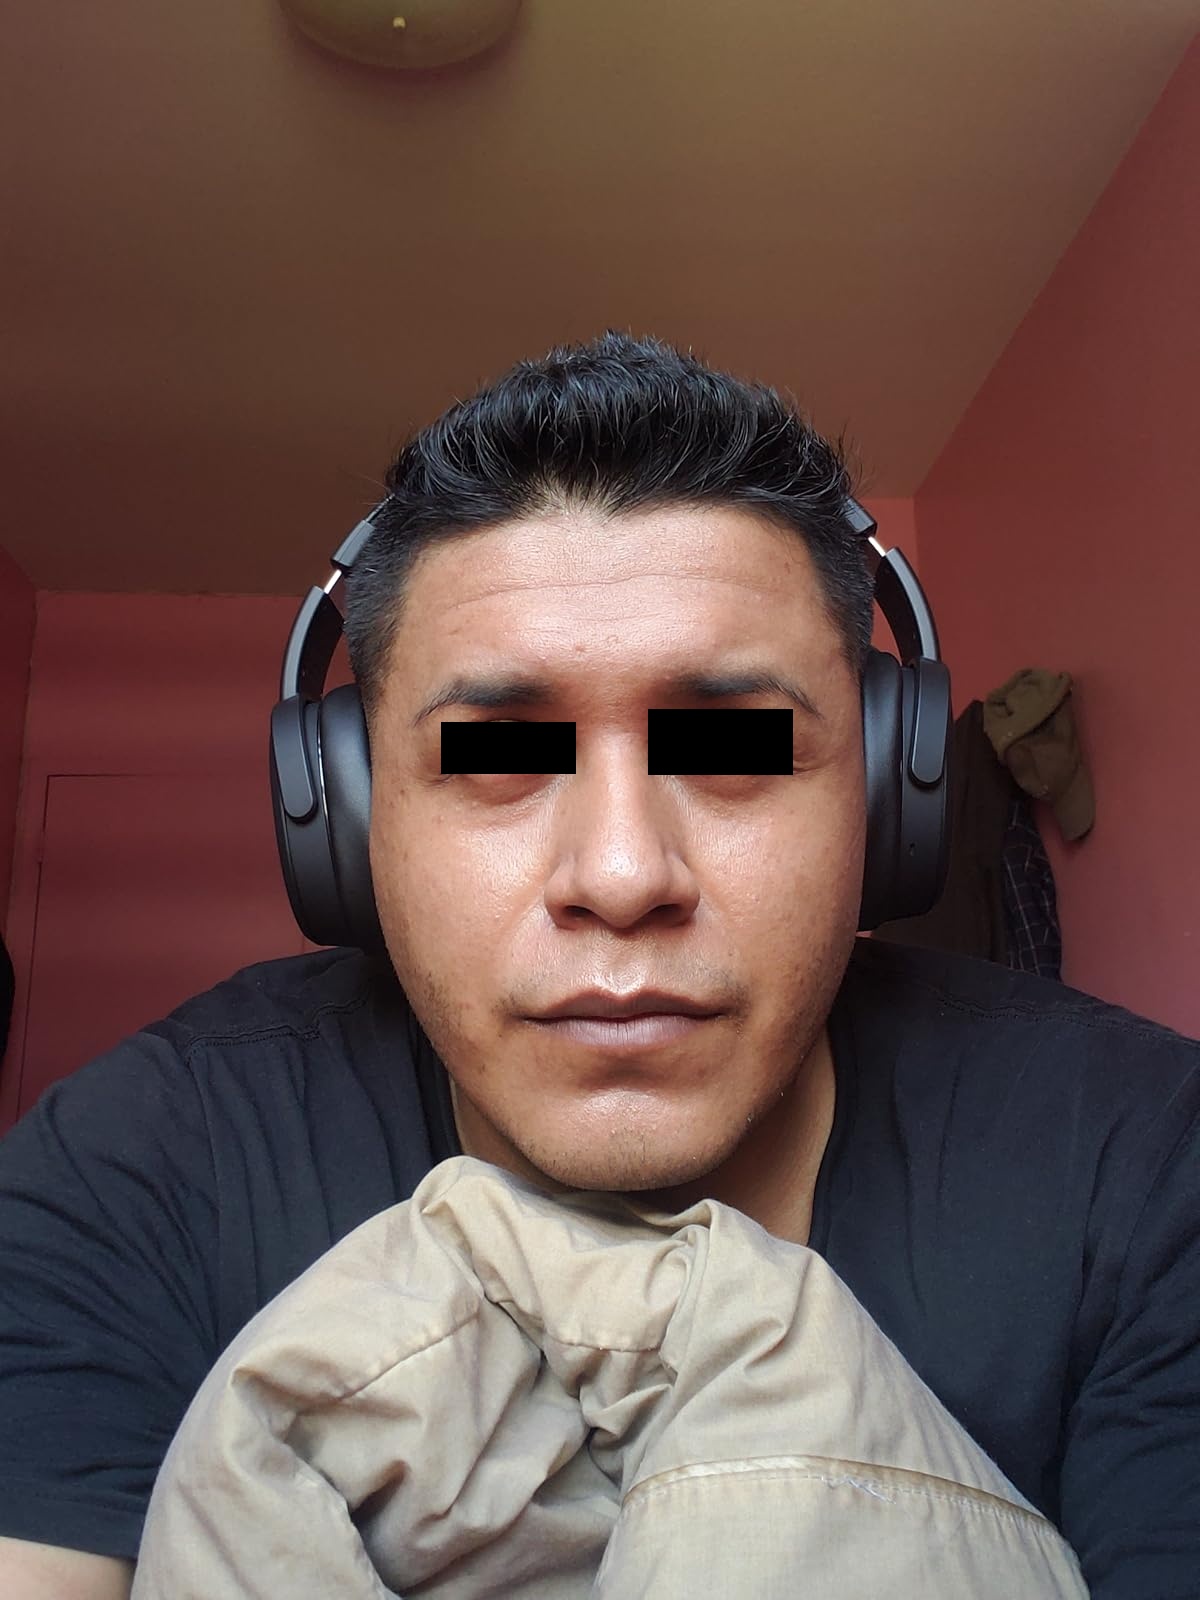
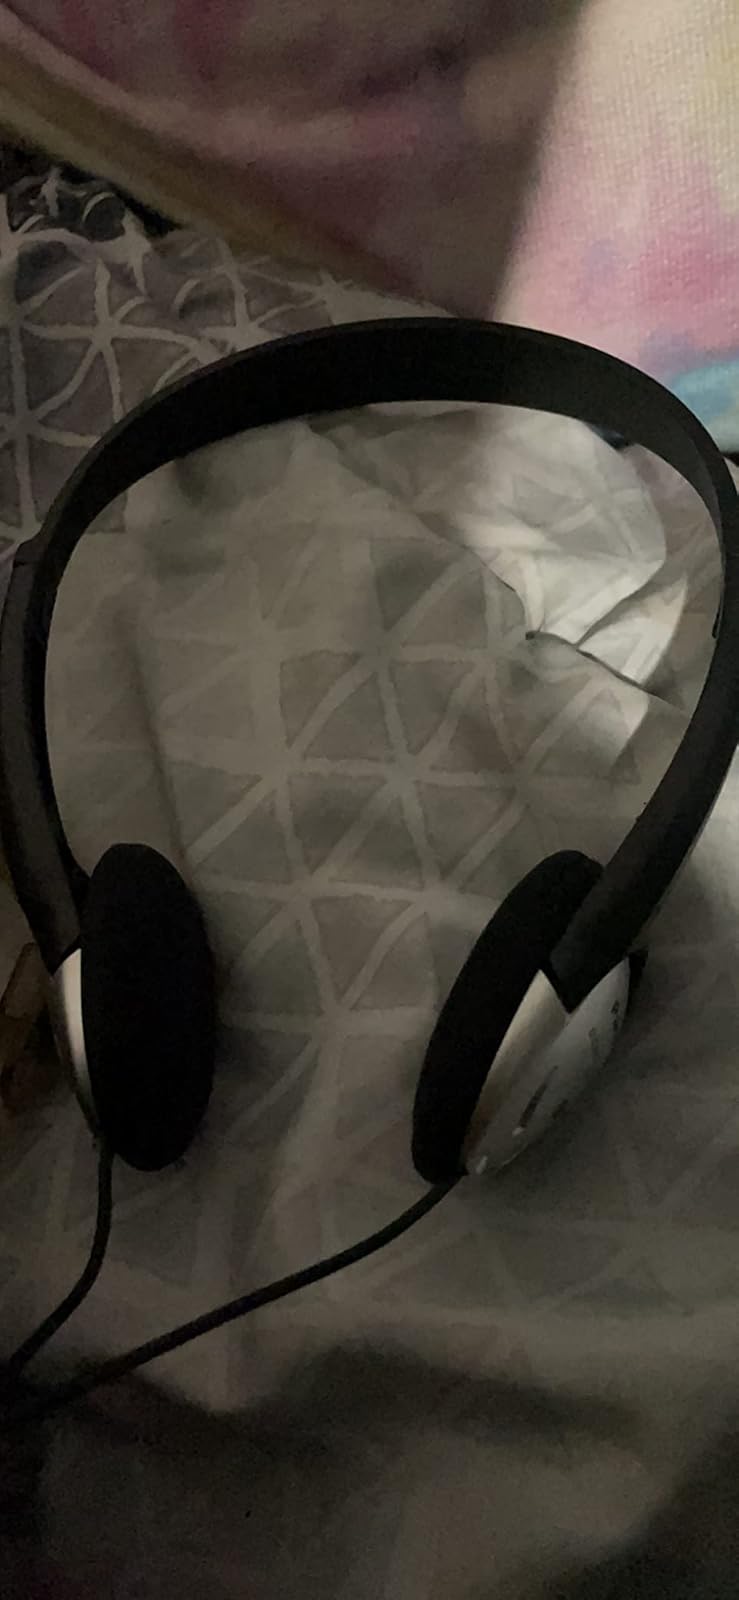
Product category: headphones
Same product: no